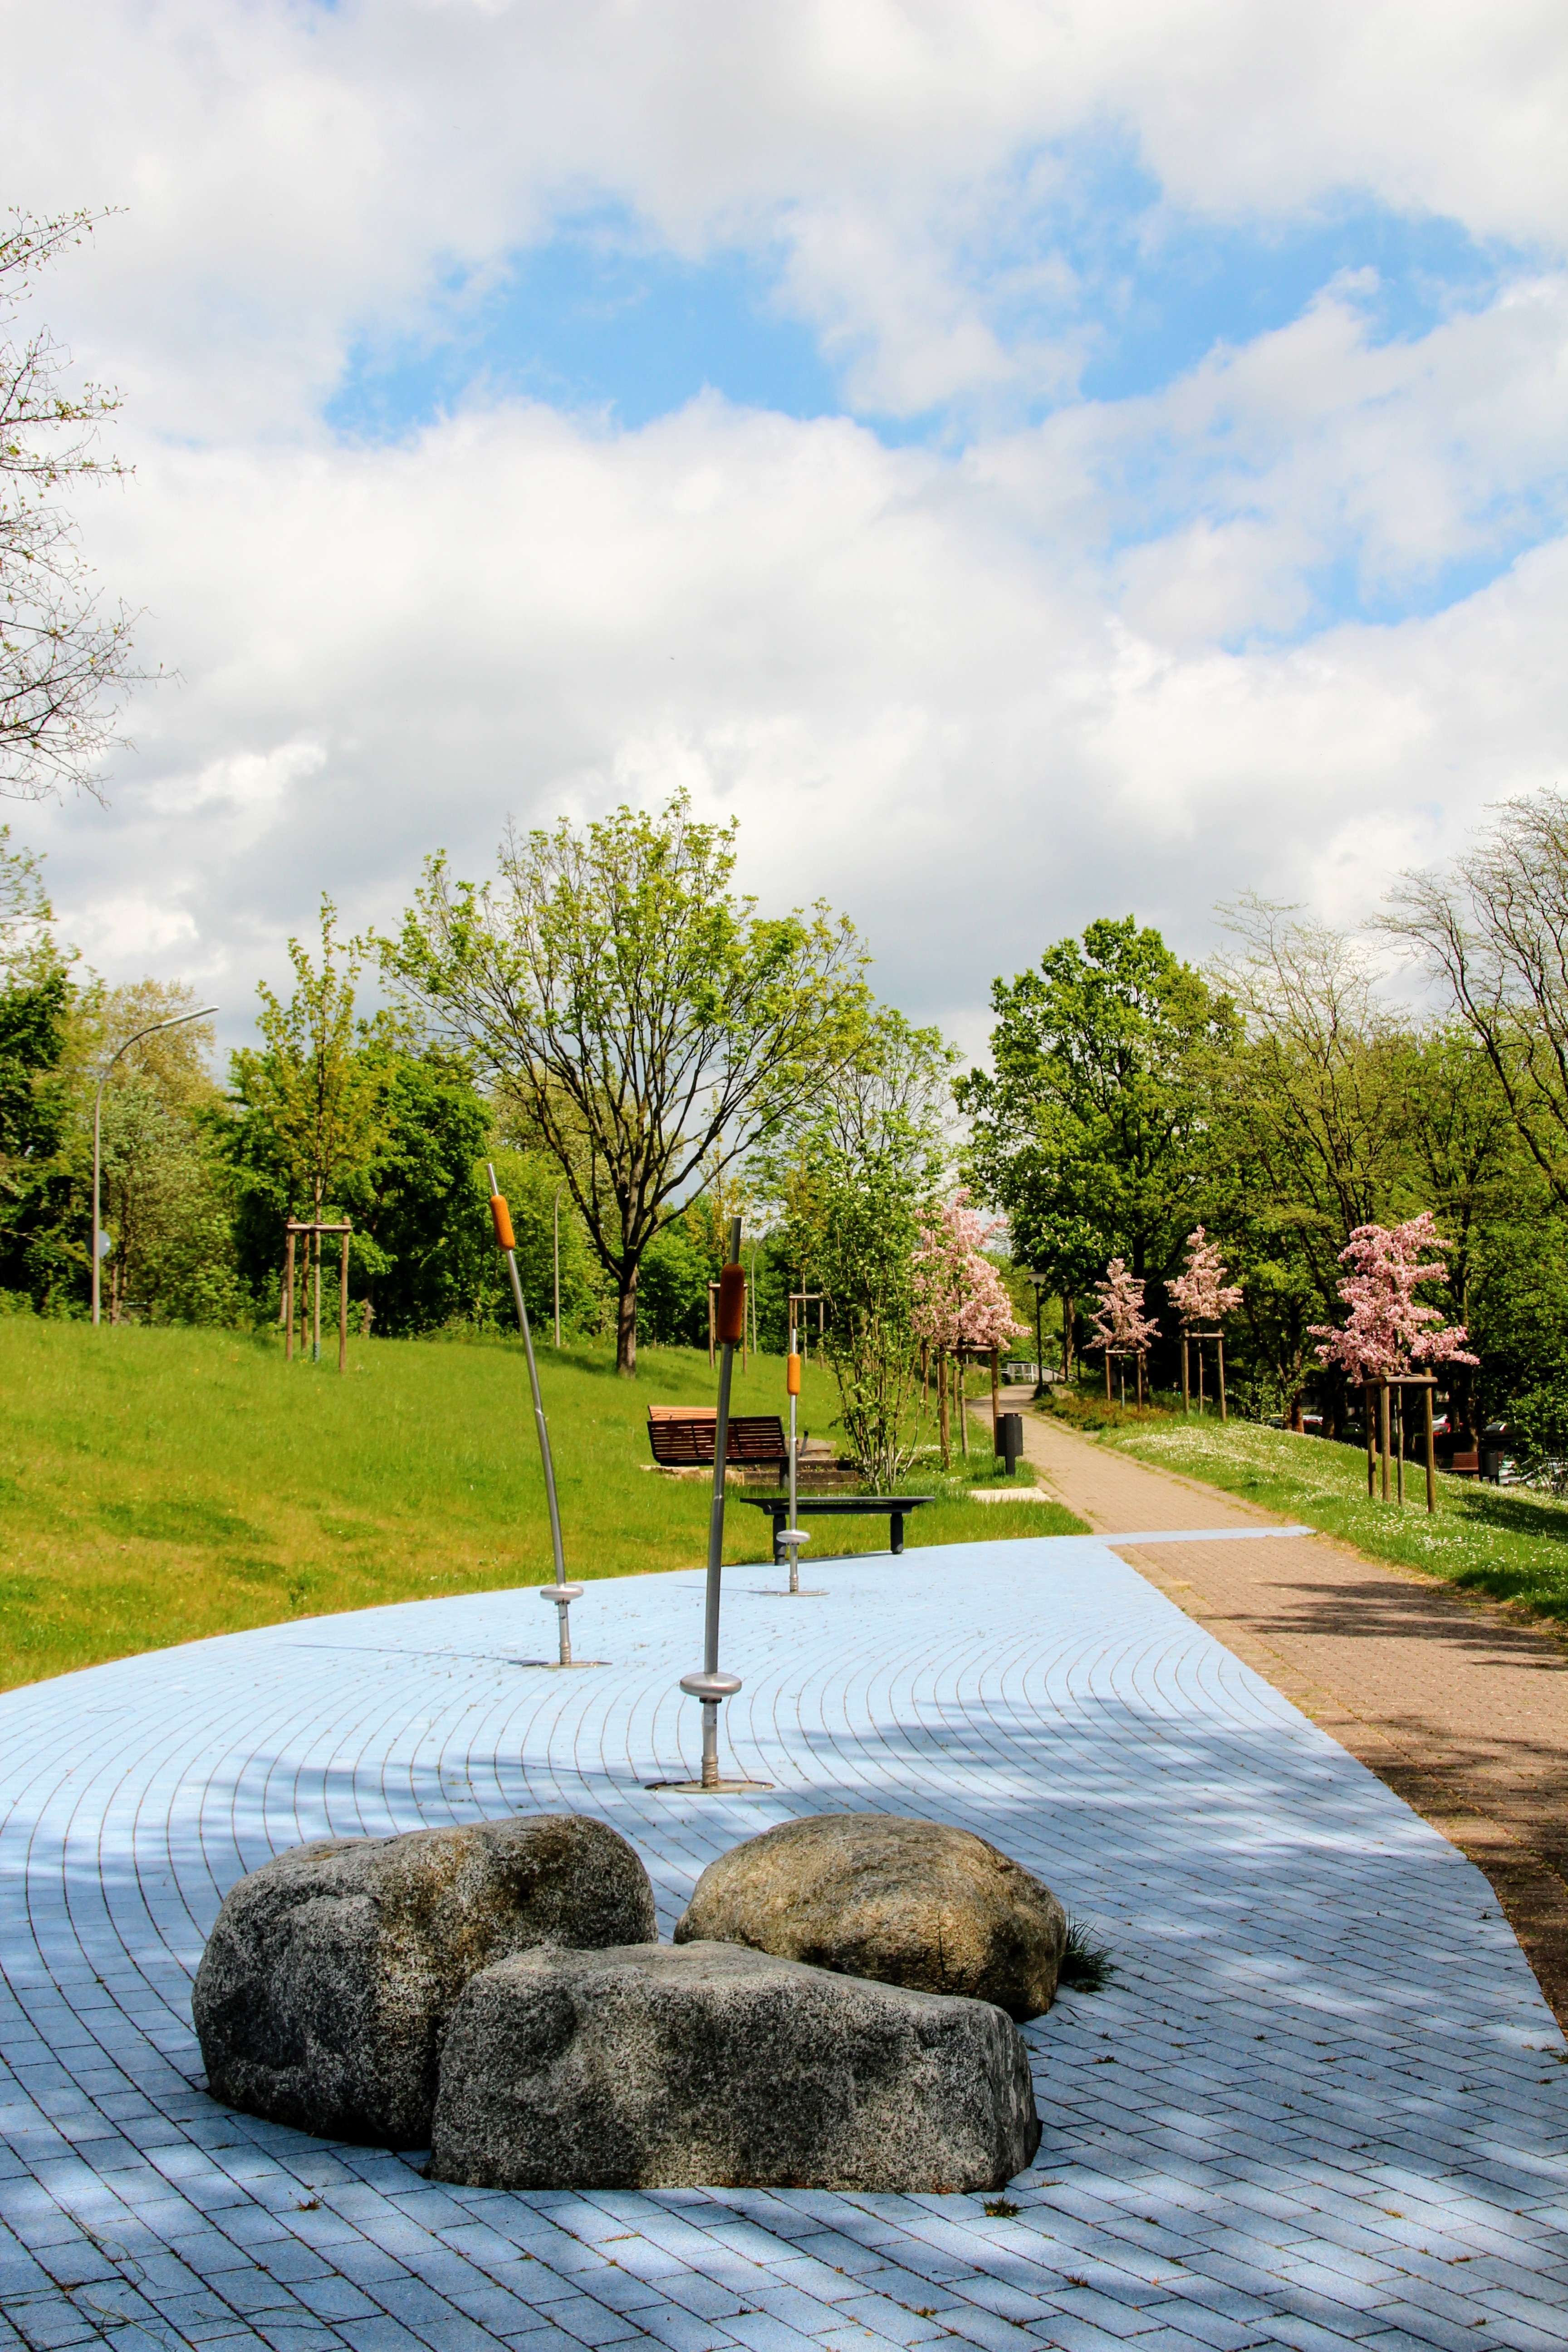
landscape, tree, nature, grass, plant, lawn, leaf, reflection, autumn, park, garden, playground, dortmund, rural area, h rde, woody plant